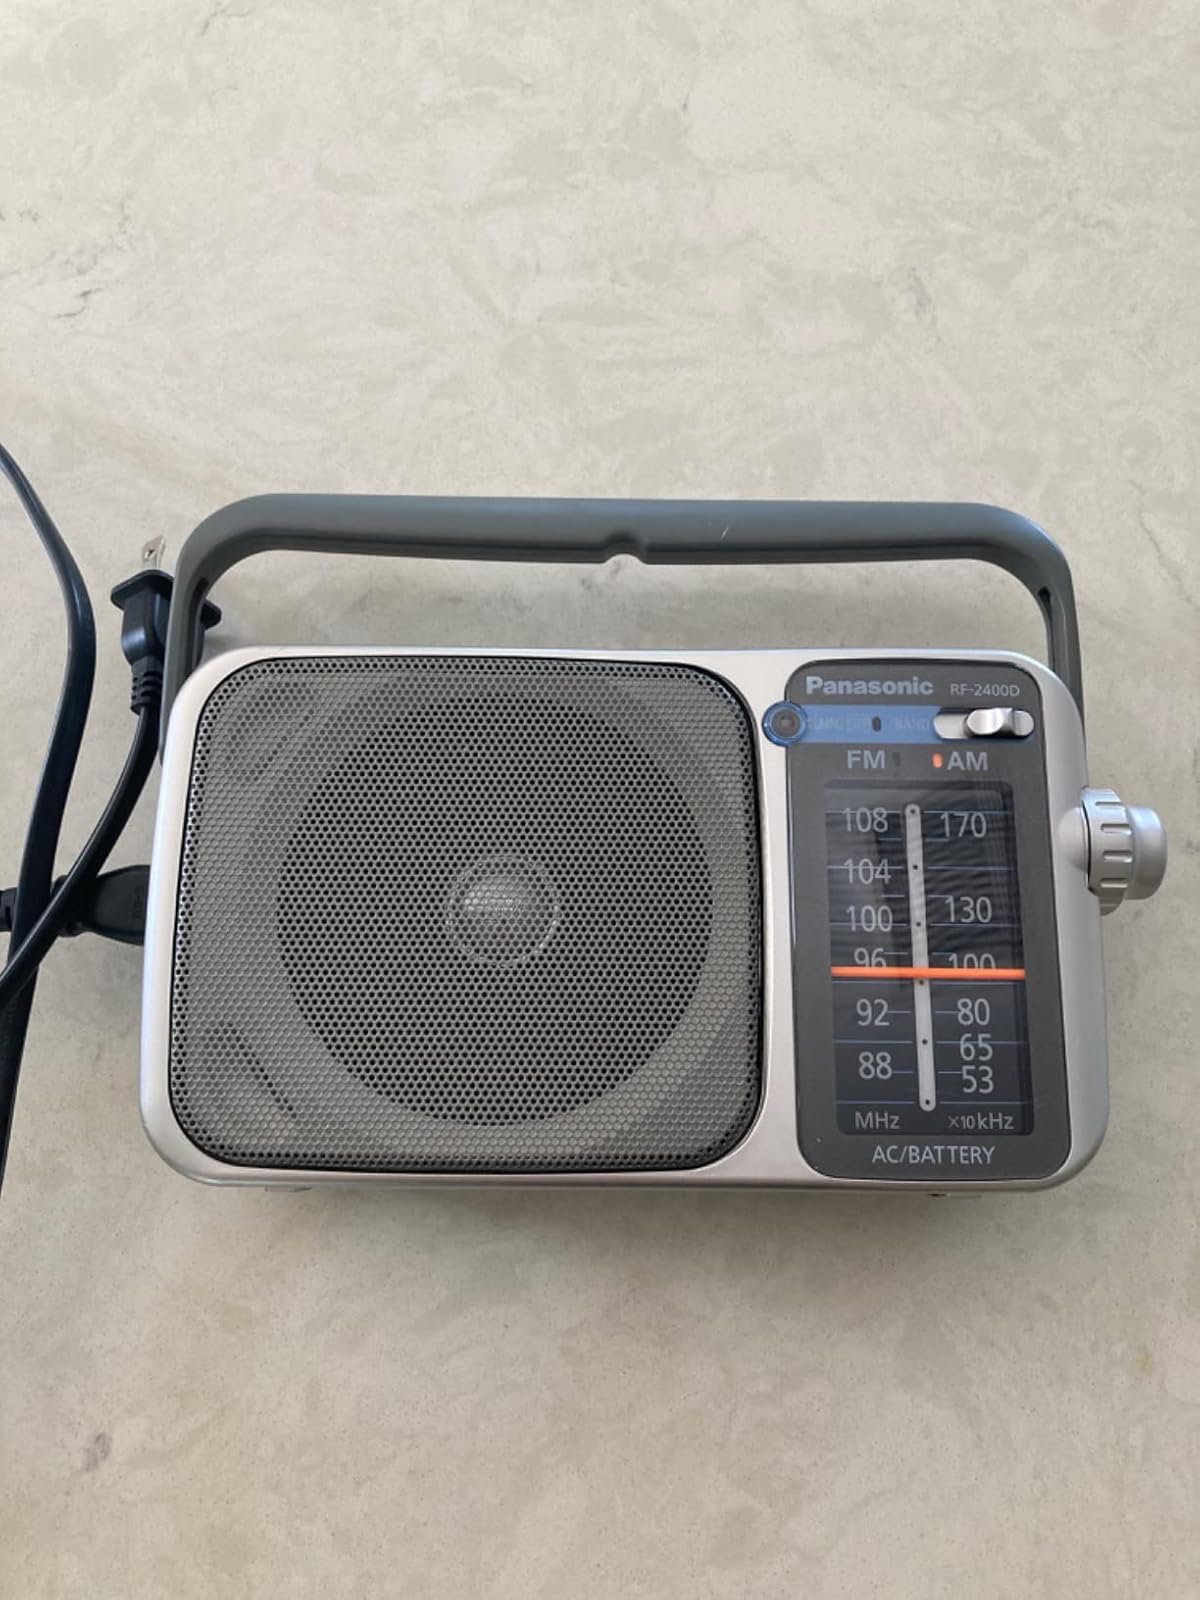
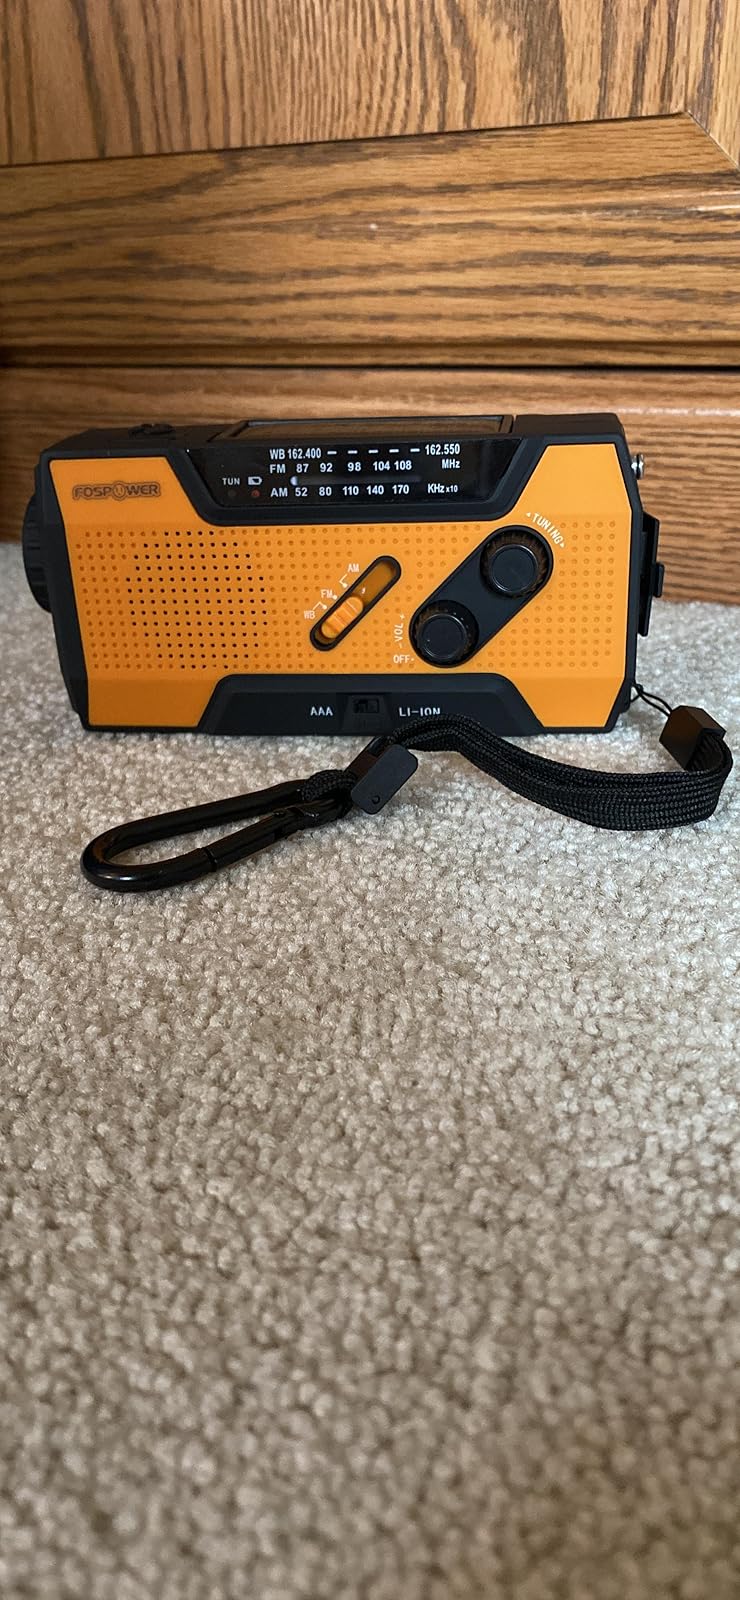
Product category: radio
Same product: no